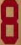
Number: 8